Company rule in Rhodesia

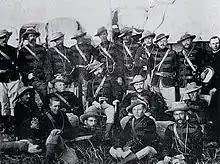
A group photograph of uniformed military officers of colonial appearance.

The Pioneer Column, initially comprising about 100 volunteers referred to as "pioneers", was raised by the Company during 1890. Led by Major Frank Johnson, a 23-year-old adventurer, the column was designed by the Company to be the instrument by which it would not only acquire Mashonaland, but also begin its development. Men from a wide variety of backgrounds therefore filled its ranks; according to one member, "prospectors predominate, but nearly every trade and profession under the sun is represented ... one troop is called the gentlemanly troop because the majority in it are brokers". Most of the pioneers self-identified as South African rather than British, and many of them were Afrikaners. At Rhodes's insistence, several sons of the Cape Colony's leading families were also included. Each pioneer was promised of land and 15 mining claims in return for his service.